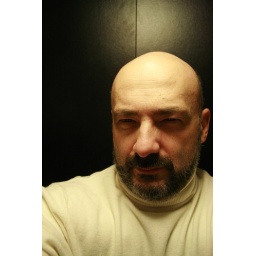
in white against a black wall 365season2 day 65